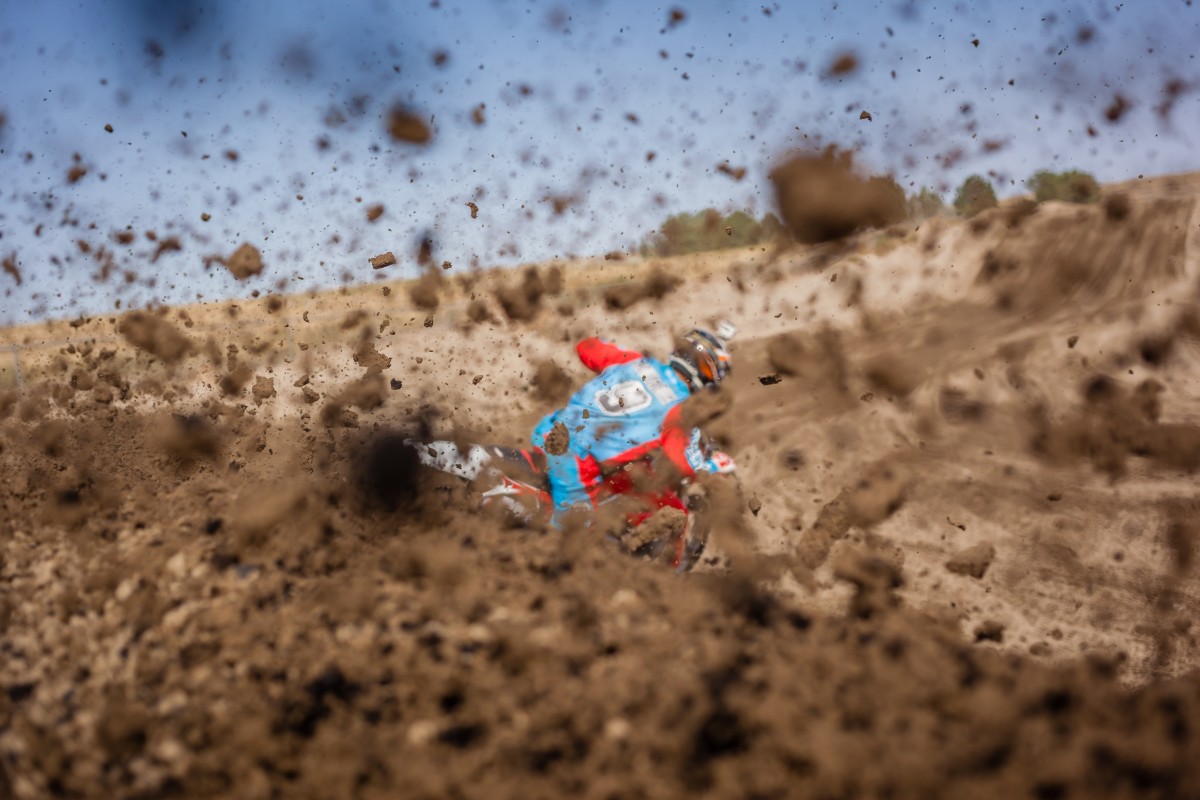
Tags: sand, motorcycle, dirt, mud, motocross, spray, soil